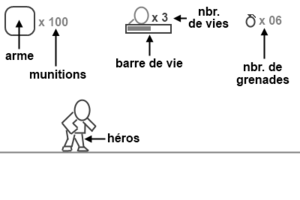
CT Special Forces est un jeu vidéo de type run and gun développé par LSP Games, sorti sur Game Boy Advance et PlayStation à partir de 2002. Son gameplay et son univers visuel s'inspirent de la série Metal Slug et d'autres jeux dans le même genre.